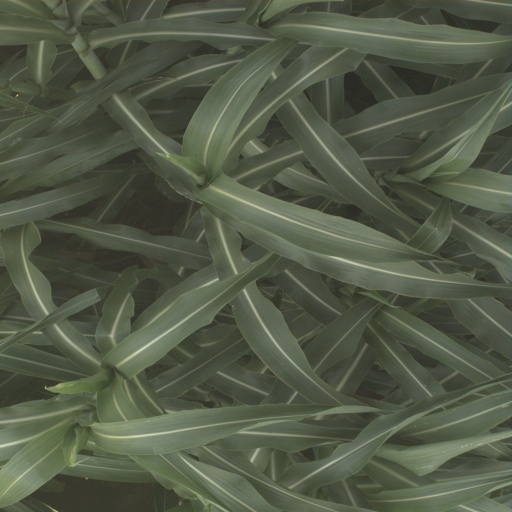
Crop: sorghum